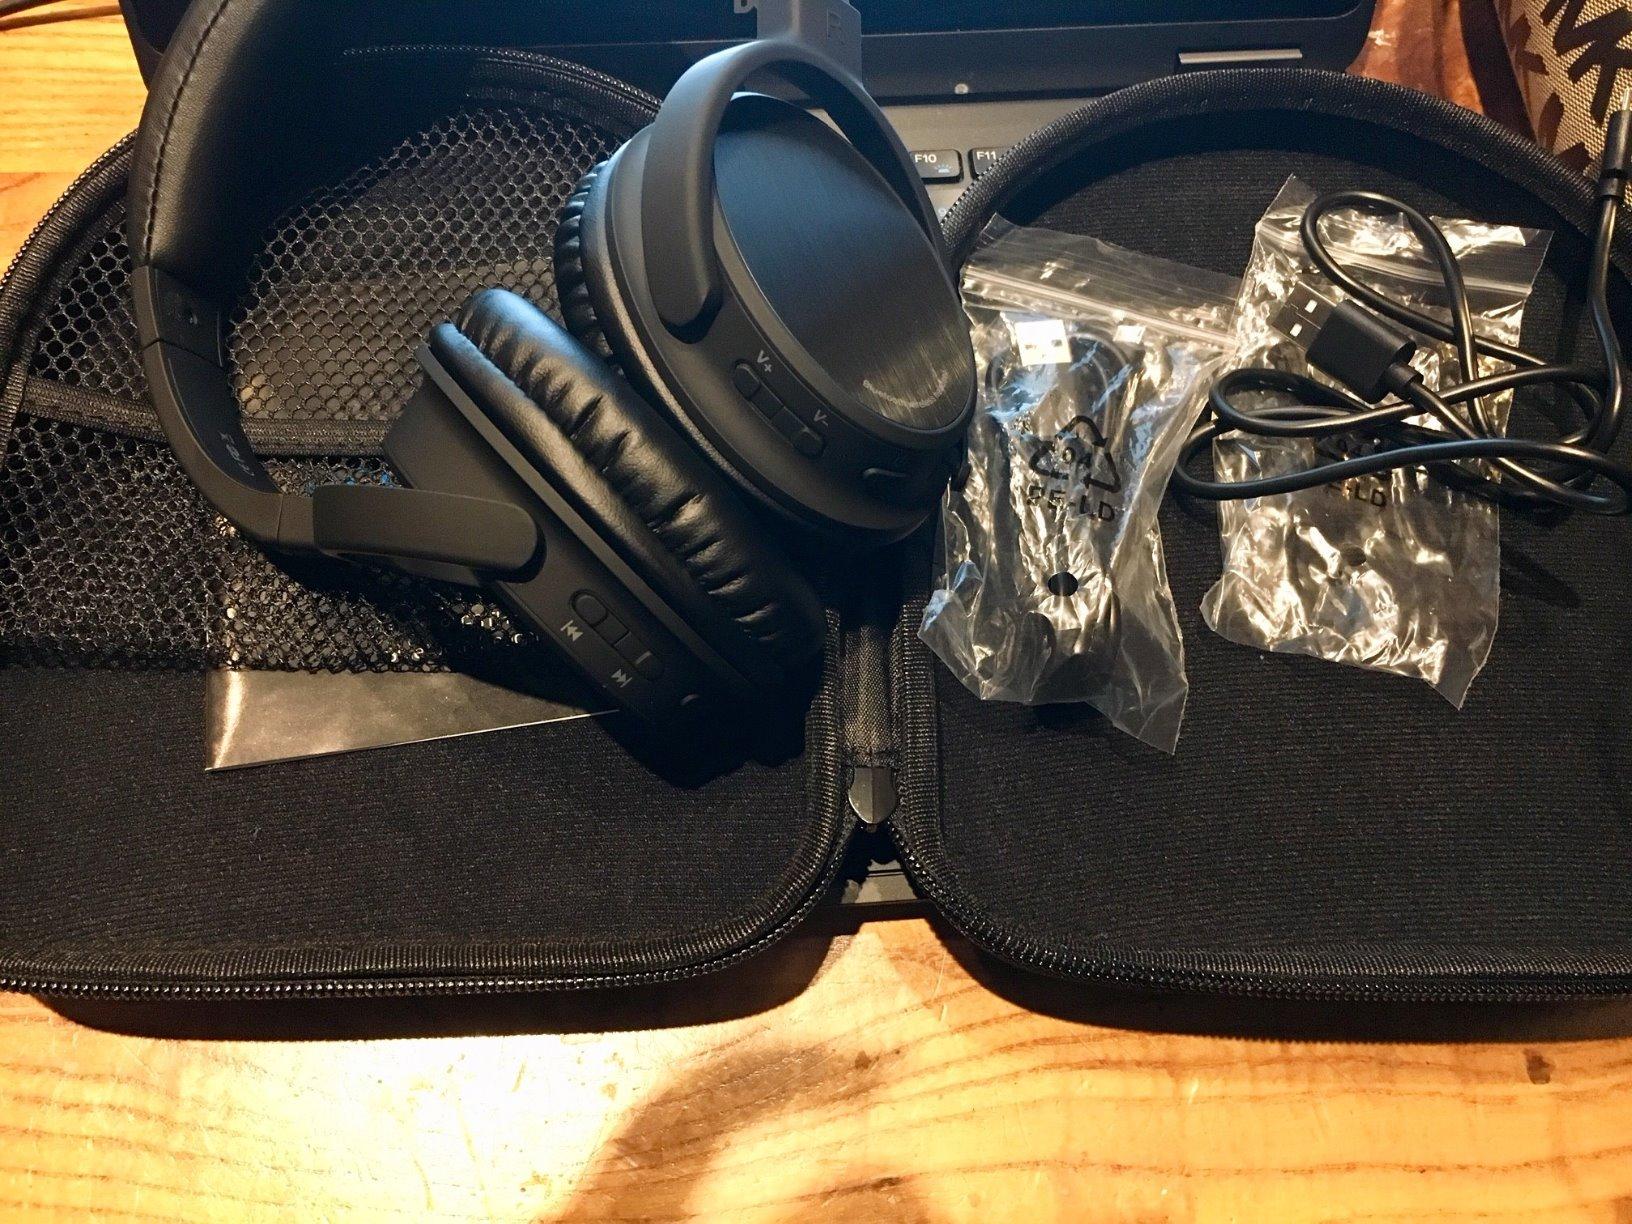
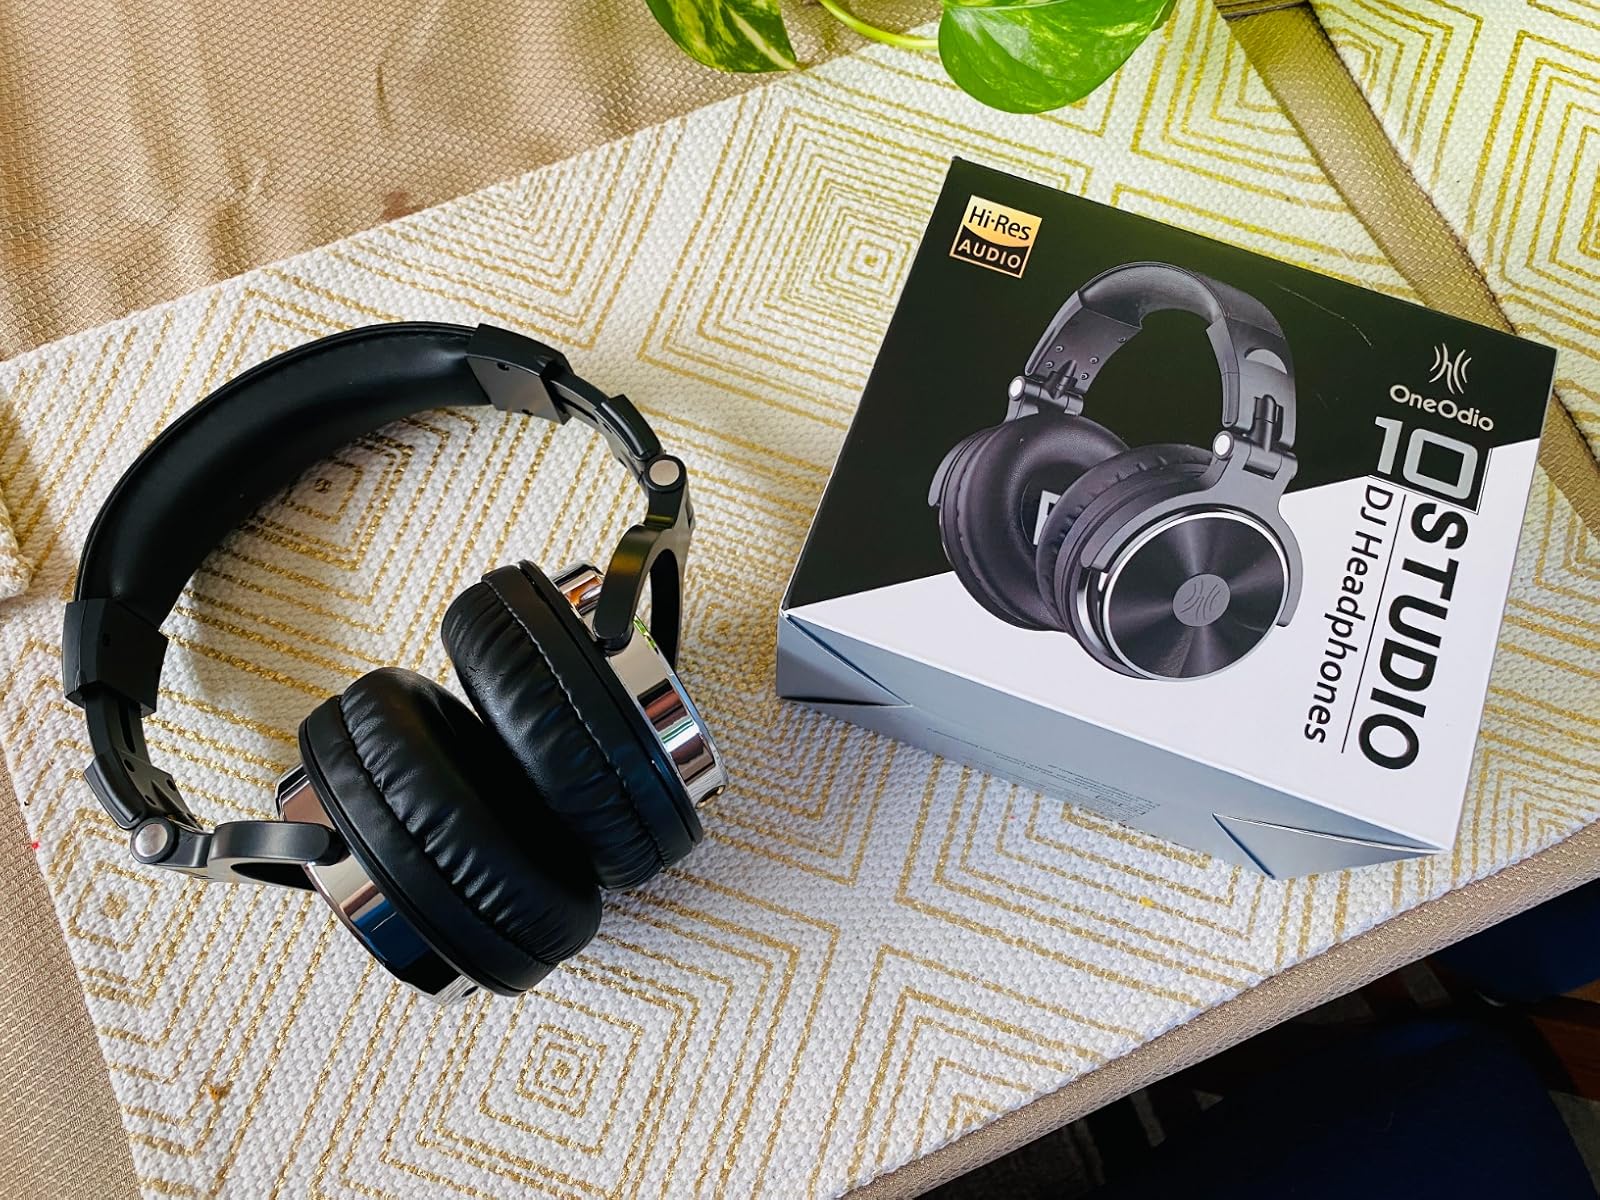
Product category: headphones
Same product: no